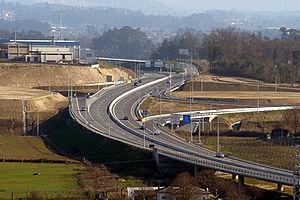
L'autoroute portugaise A7 relie l' à hauteur de Vila do Conde à l' à hauteur de Vila Pouca de Aguiar en passant par Vila Nova de Famalicão, Guimarães et Fafe. Elle traverse la région nord du pays parallèlement à l'. Sa longueur est de 103 kilomètres.